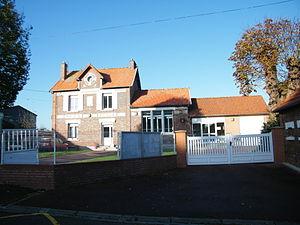
Bâtiments communaux
Courtemanche est une commune française située dans le département de la Somme en région Hauts-de-France.